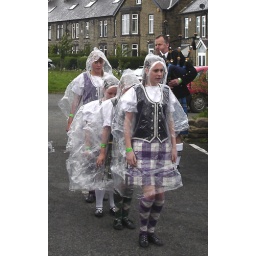
highland dancing girls wrapped in plastic